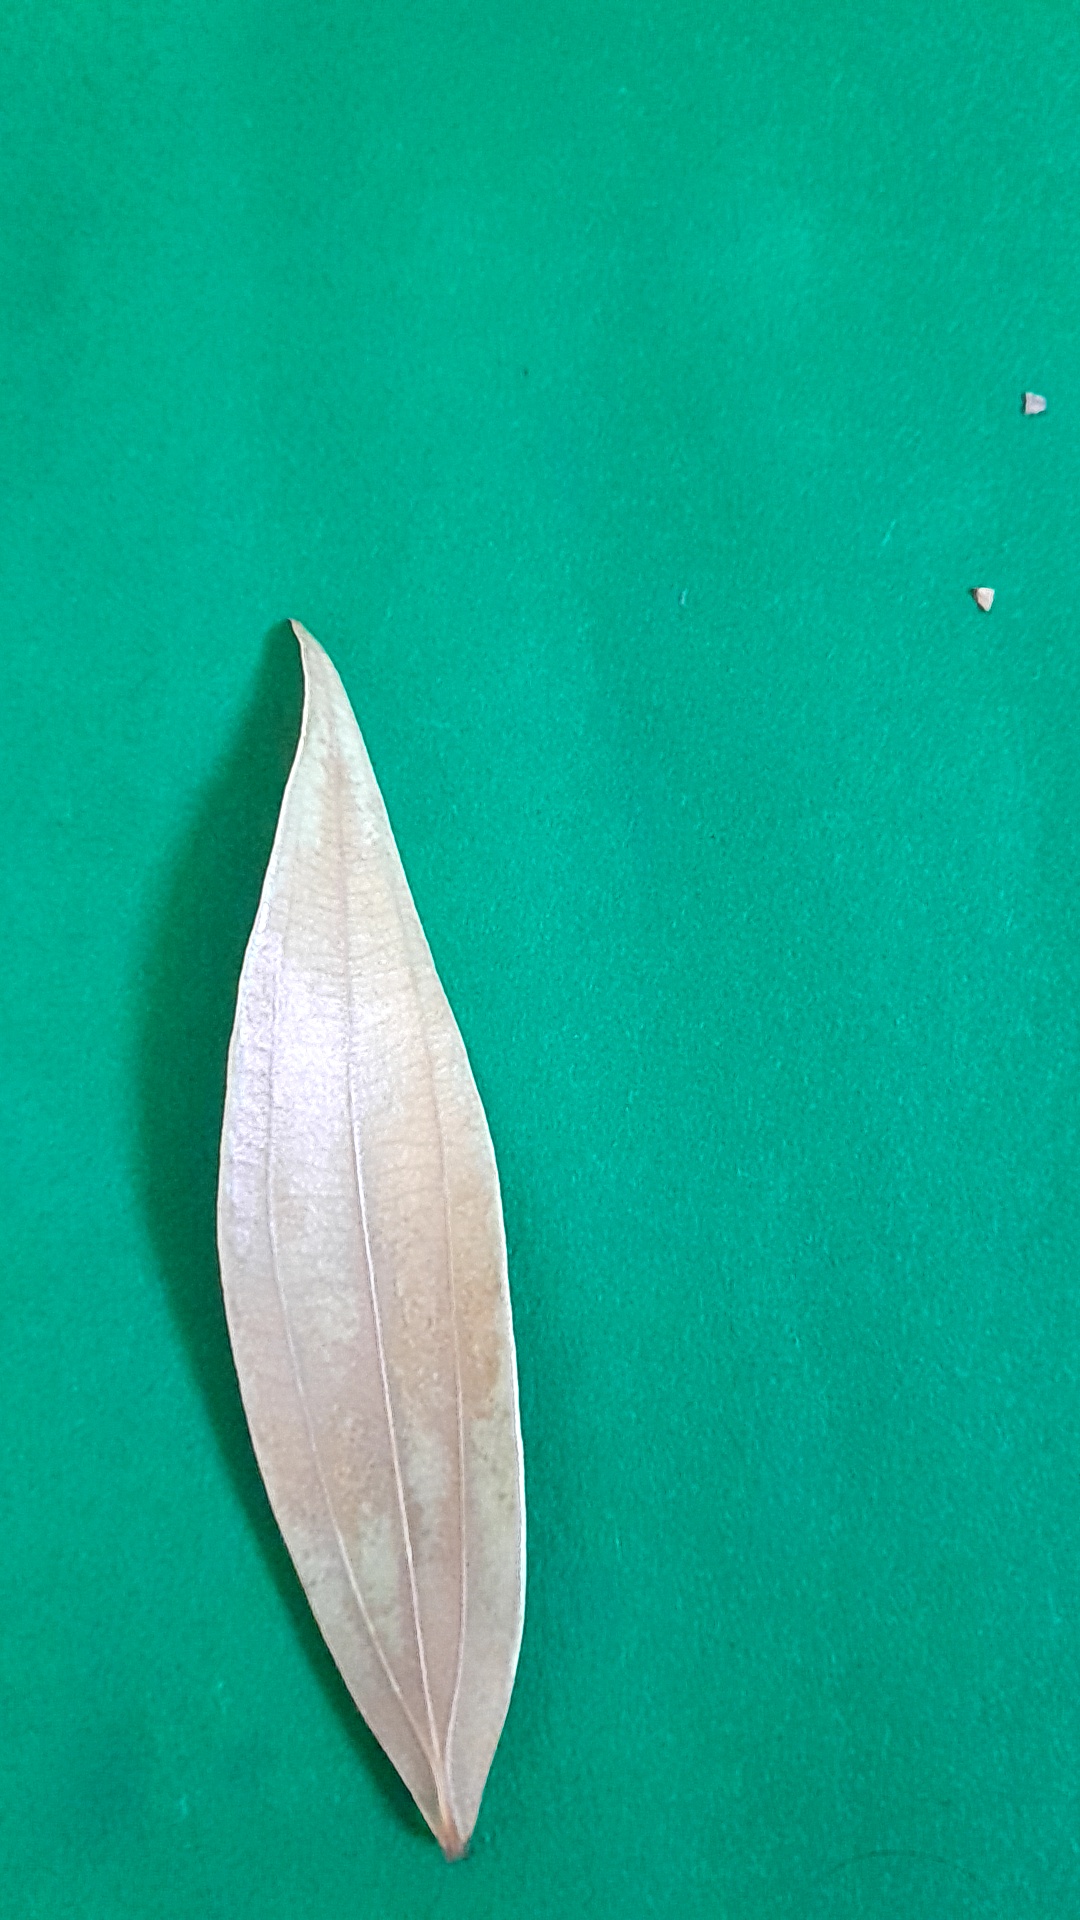
Label: Dry Leaf